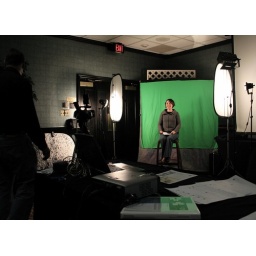
Learning how to shoot interview videos, and use a green screen to make cool effects in Adobe Premiere